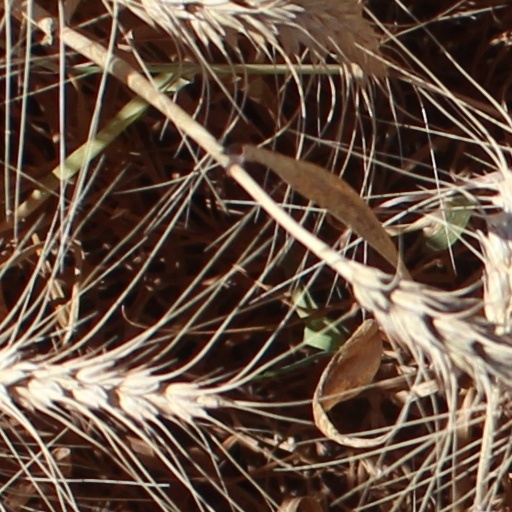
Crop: wheat